Josh Richardson

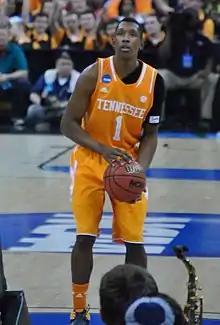
Richardson at the free throw line for the Volunteers

Richardson played all four seasons at University of Tennessee, appearing in 136 career games for the Volunteers and averaged 9.2 points, 3.2 rebounds, 1.8 assists, 1.08 steals and 28.2 minutes while shooting 45.6 percent from the field, 31.8 percent from three-point range and 75.8 percent from the foul line. He finished his career ranking third in school history in games played, ninth in minutes (3,802), ninth in starts, 10th in steals (147), 16th in blocks (88) and 28th in points (1,252).